Charlotte Dauphin

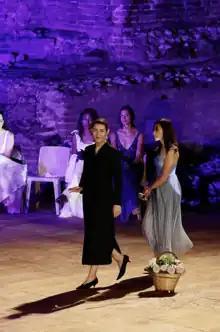
Charlotte Dauphin at the 2020 Taormina Film Fest

Charlotte Dauphin (born 1987) is a French filmmaker, performance artist, visual artist, and designer.